Warming up

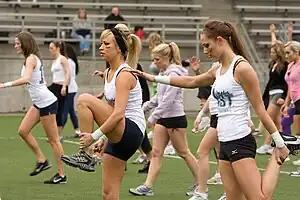
Players of Legends Football League do a warm-up exercise, US

'Warming up' is a part of stretching and preparation for physical exertion or a performance by exercising or practicing gently beforehand, usually undertaken before a performance or practice. Athletes, singers, actors and others warm up before stressing their muscles. It is widely believed to prepare the muscles for vigorous actions and to prevent muscle cramps and injury due to overexertion.